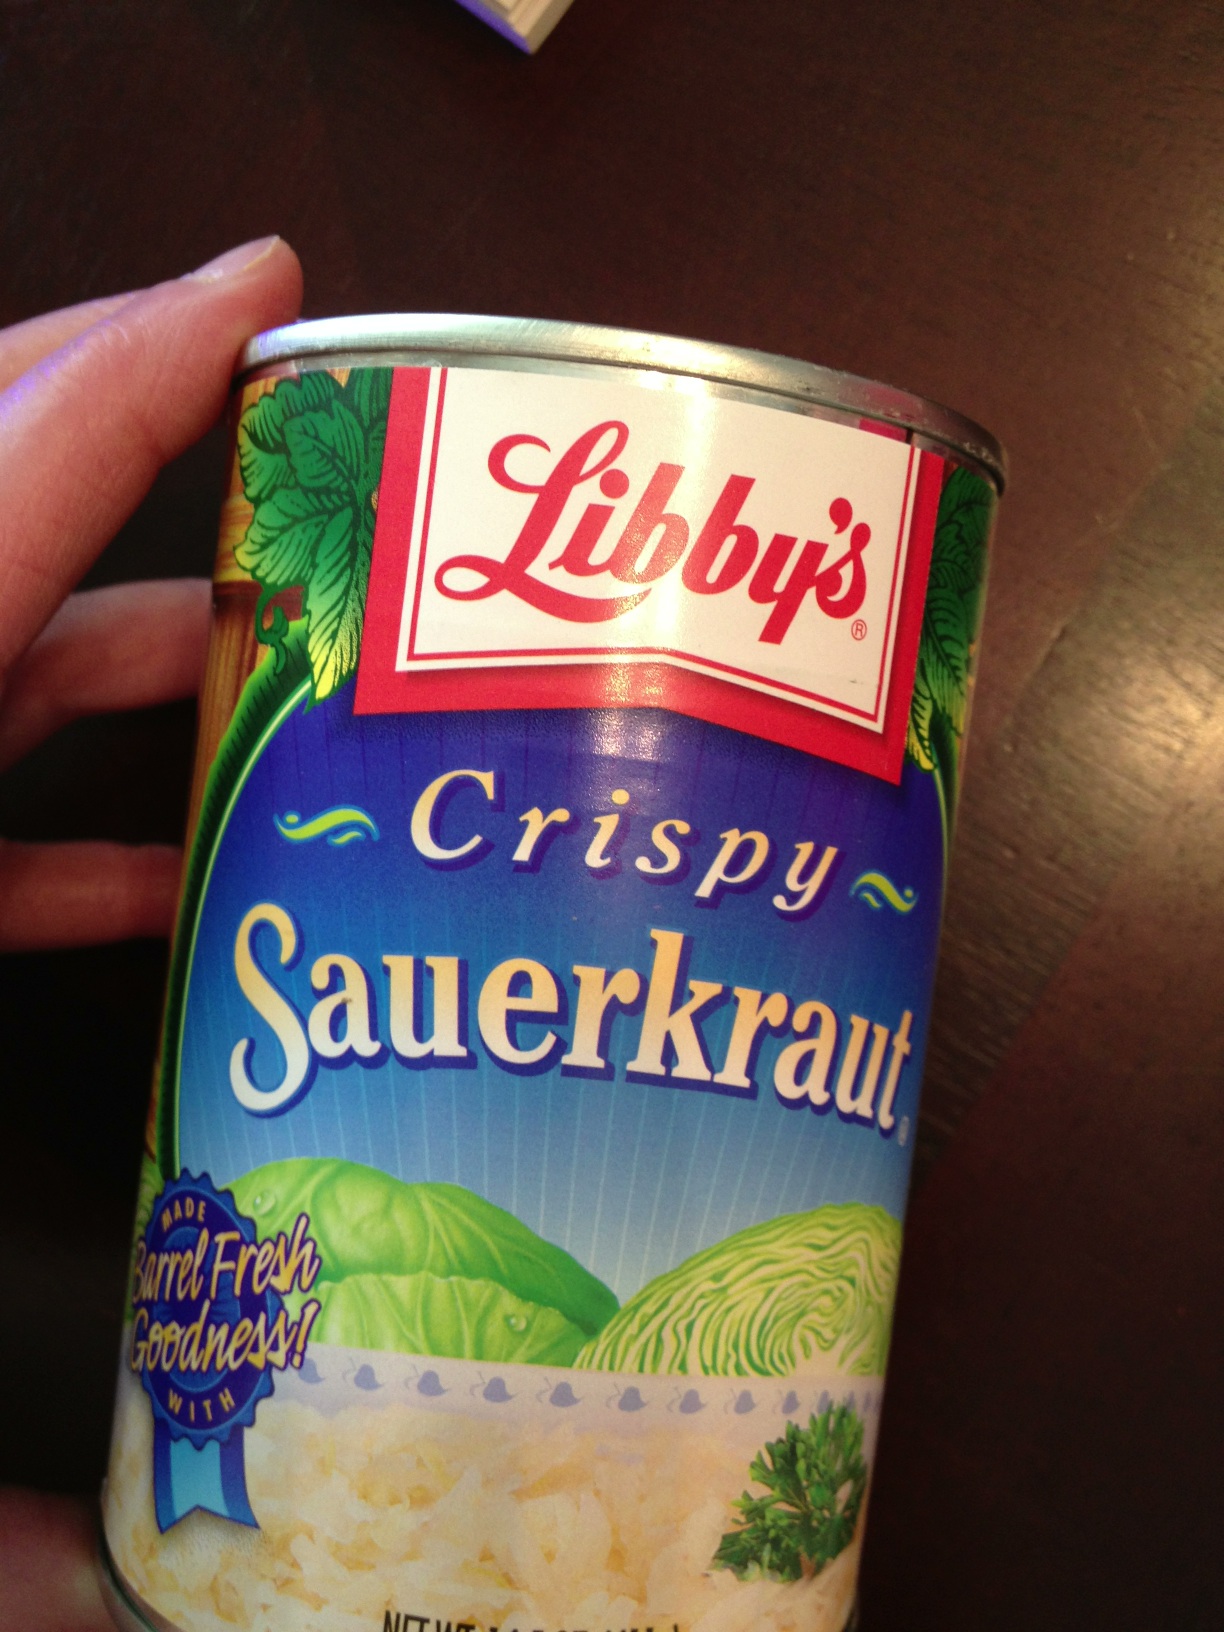Question: What is this?
Answer: sauerkraut